Holmenkollbakken

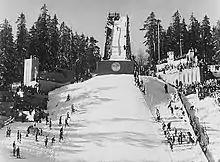
In-run in 1934, after the second scaffold had been erected

The day after the race in 1927, the superstructure collapsed, caused by rot in combination with a heavy snowfall. This caused the introduction of public control with scaffolding and bleachers in Norway. By then, Holmenkollbakken was lagging behind internationally, and the world record at the time had exceeded 60 meters. It was therefore decided that a new superstructure would be tall and moved further back. Besserudtjernet was partially drained in 1928, but the hotels, which received their water from the lake, would not allow draining the following years. In 1931, the lake was fully drained, which allowed the out-run to be longer. In the 1930s, talk of an 80-meter hill started, which would potentially be built in Rødkleiva, further out in Nordmarka. The Association for the Promotion of Skiing made a formal investigation into the matter in 1937. There was agreement that the venue was becoming too small for international competitions.